Violeta Went to Heaven

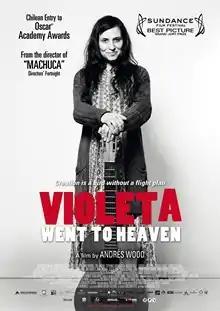
Theatrical release poster

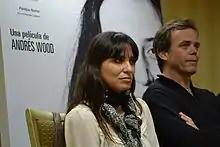
Francisca Gavilán and Andrés Wood.

Violeta Went to Heaven is a 2011 Chilean biographical drama film about singer and folklorist Violeta Parra, directed by Andrés Wood. The film is based on a biography by Ángel Parra, Violeta's son with Luis Cereceda Arenas. He collaborated on the film.